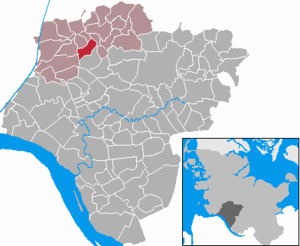
Agethorst
Kort
Agethorst er en by og kommune i det nordlige Tyskland, beliggende i Amt Schenefeld i den nordvestlige del af Kreis Steinburg. Kreis Steinburg ligger i den sydvestlige del af delstaten Slesvig-Holsten.